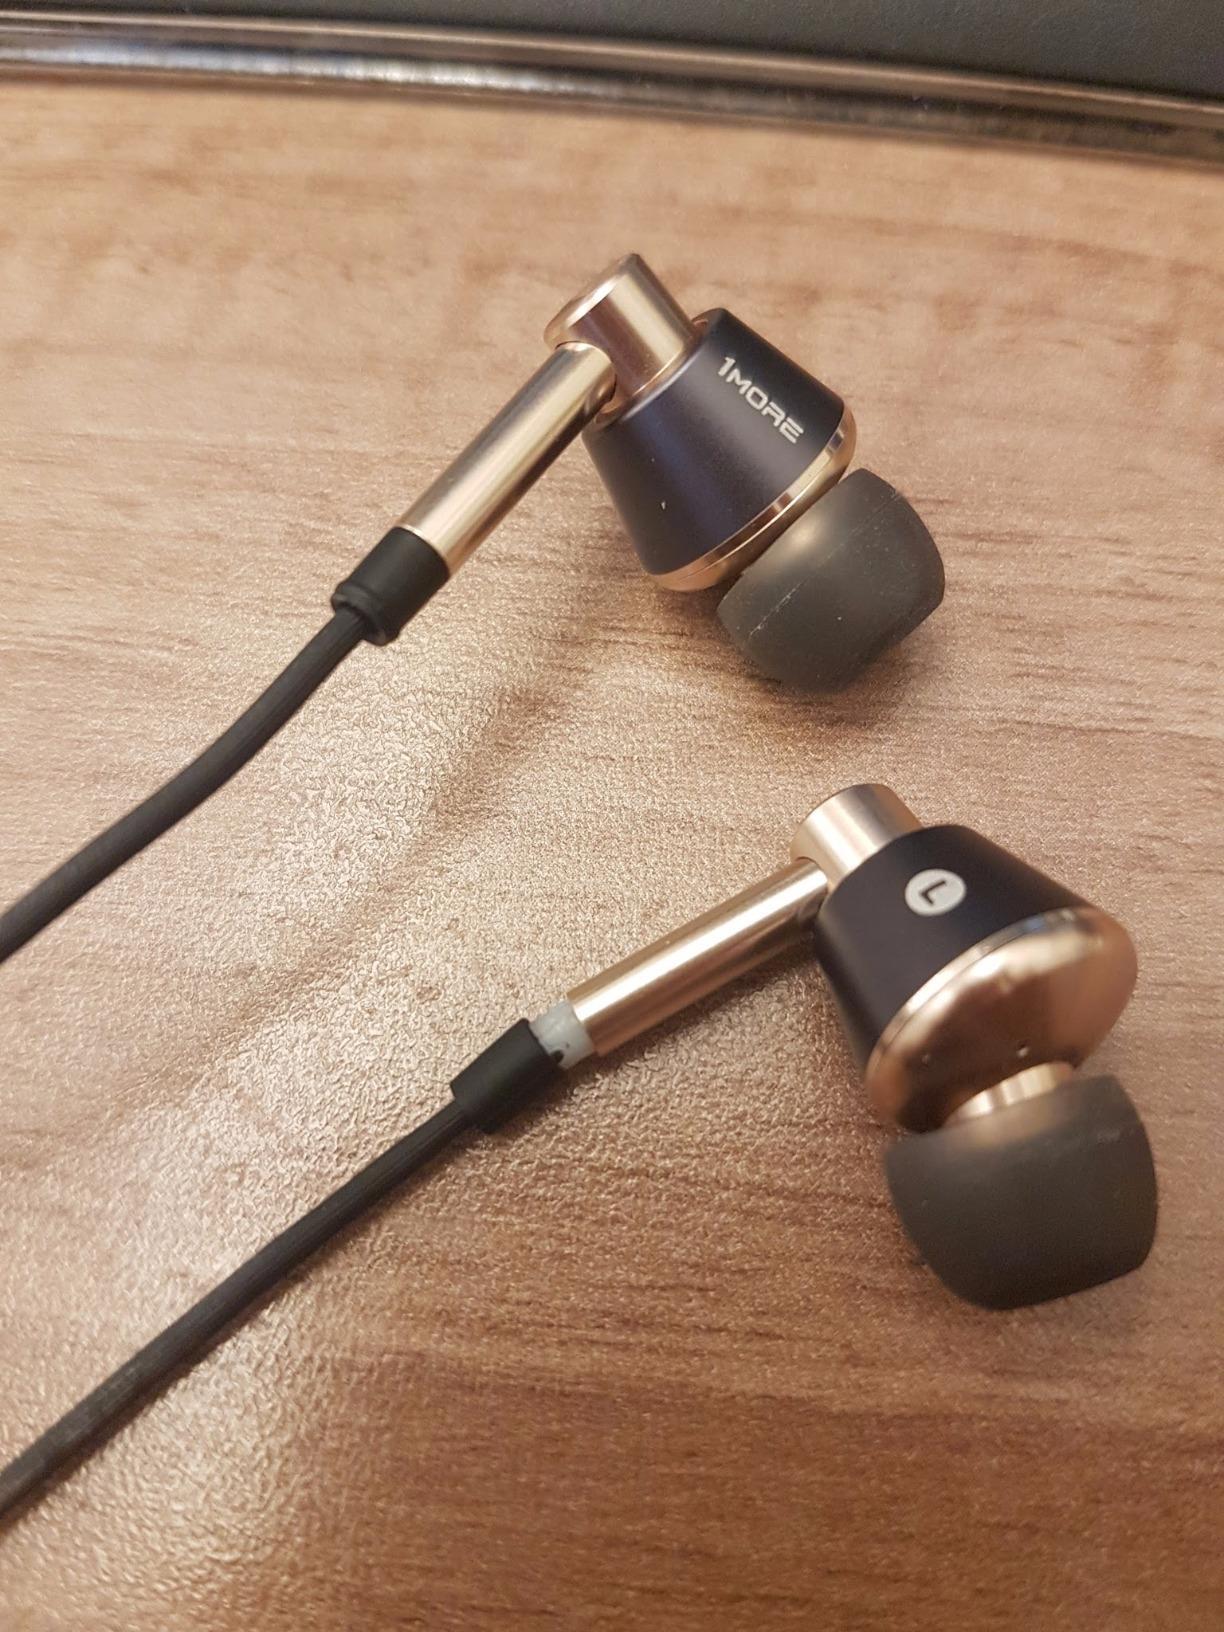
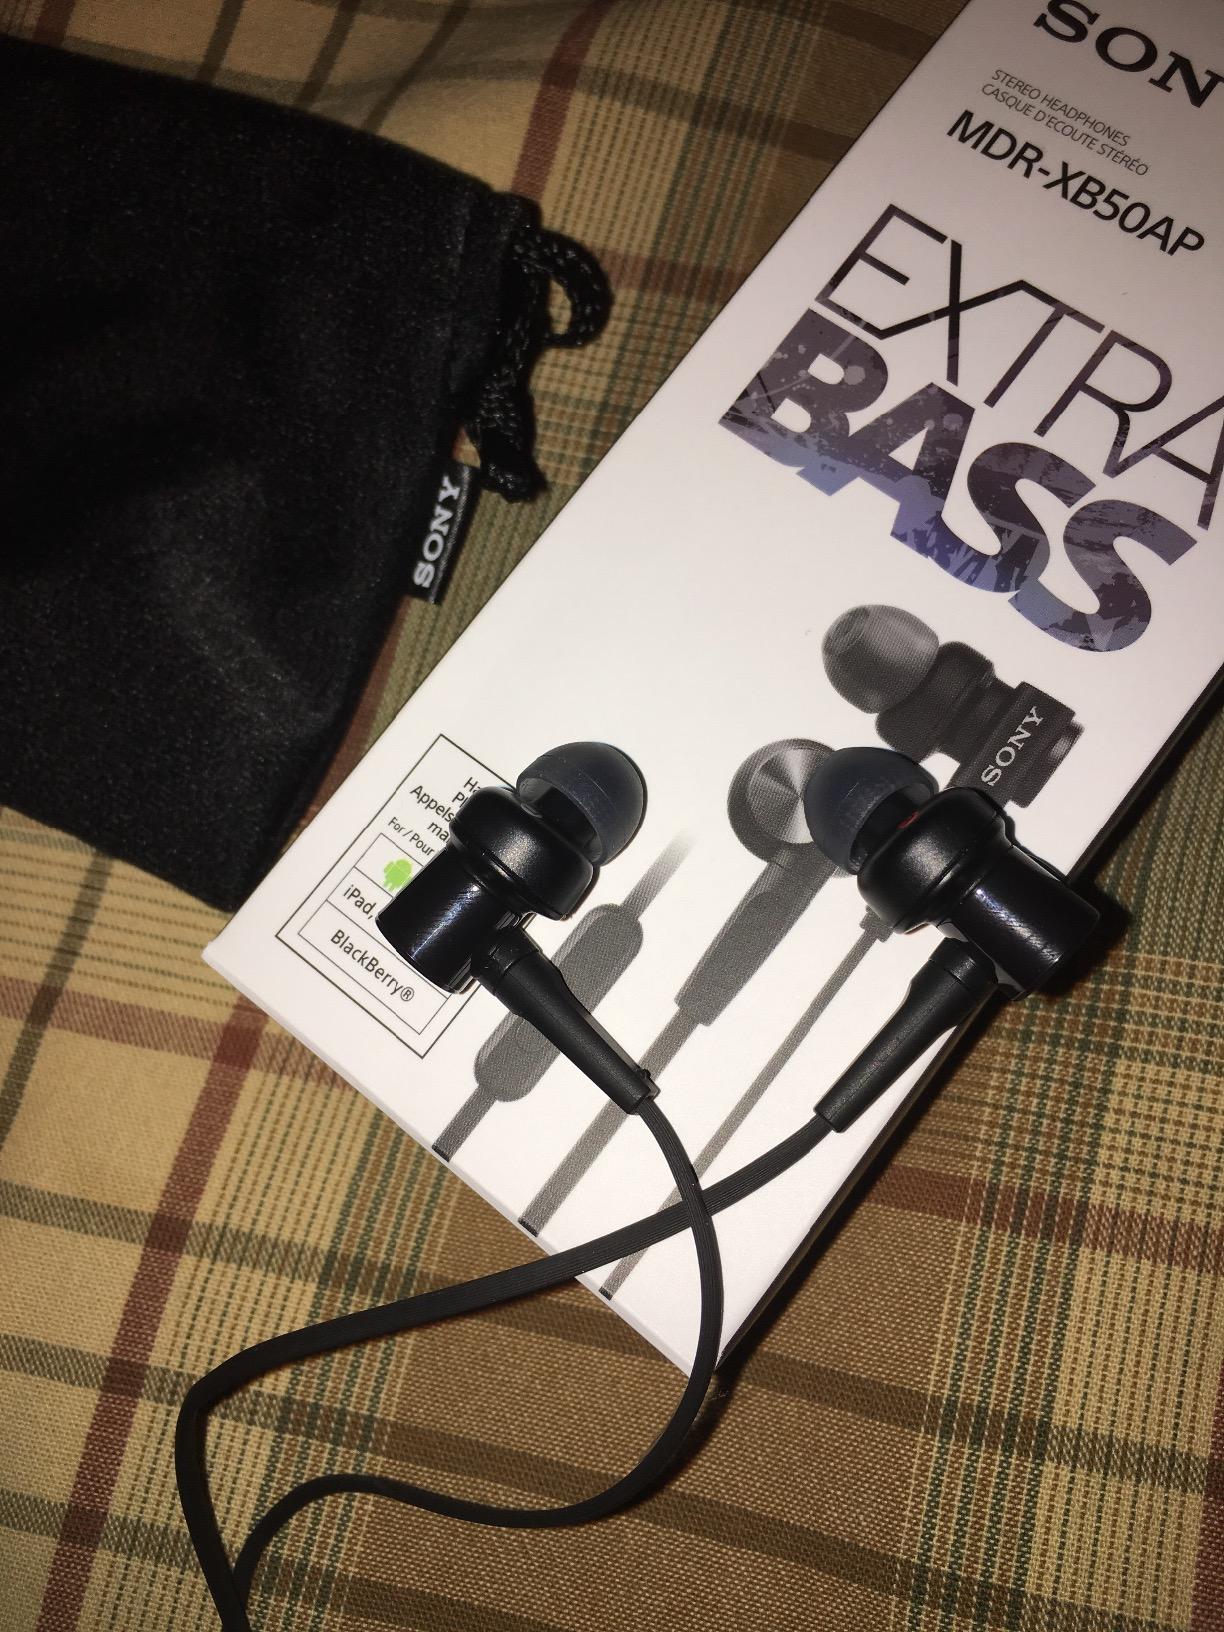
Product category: headphones
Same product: no